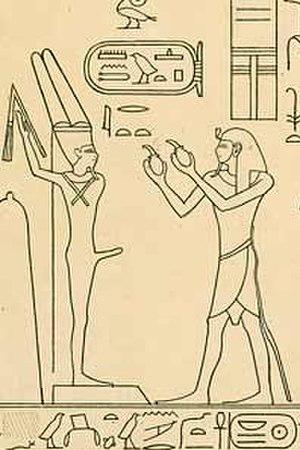
Montouhotep IV est le dernier roi de la XIᵉ dynastie. Il est sans doute le fils de son prédécesseur Montouhotep III. Il est probablement remplacé sur le trône par son vizir Amenemhat qui fondera la XIIᵉ dynastie. Aucune liste royale du Nouvel Empire ne le cite.